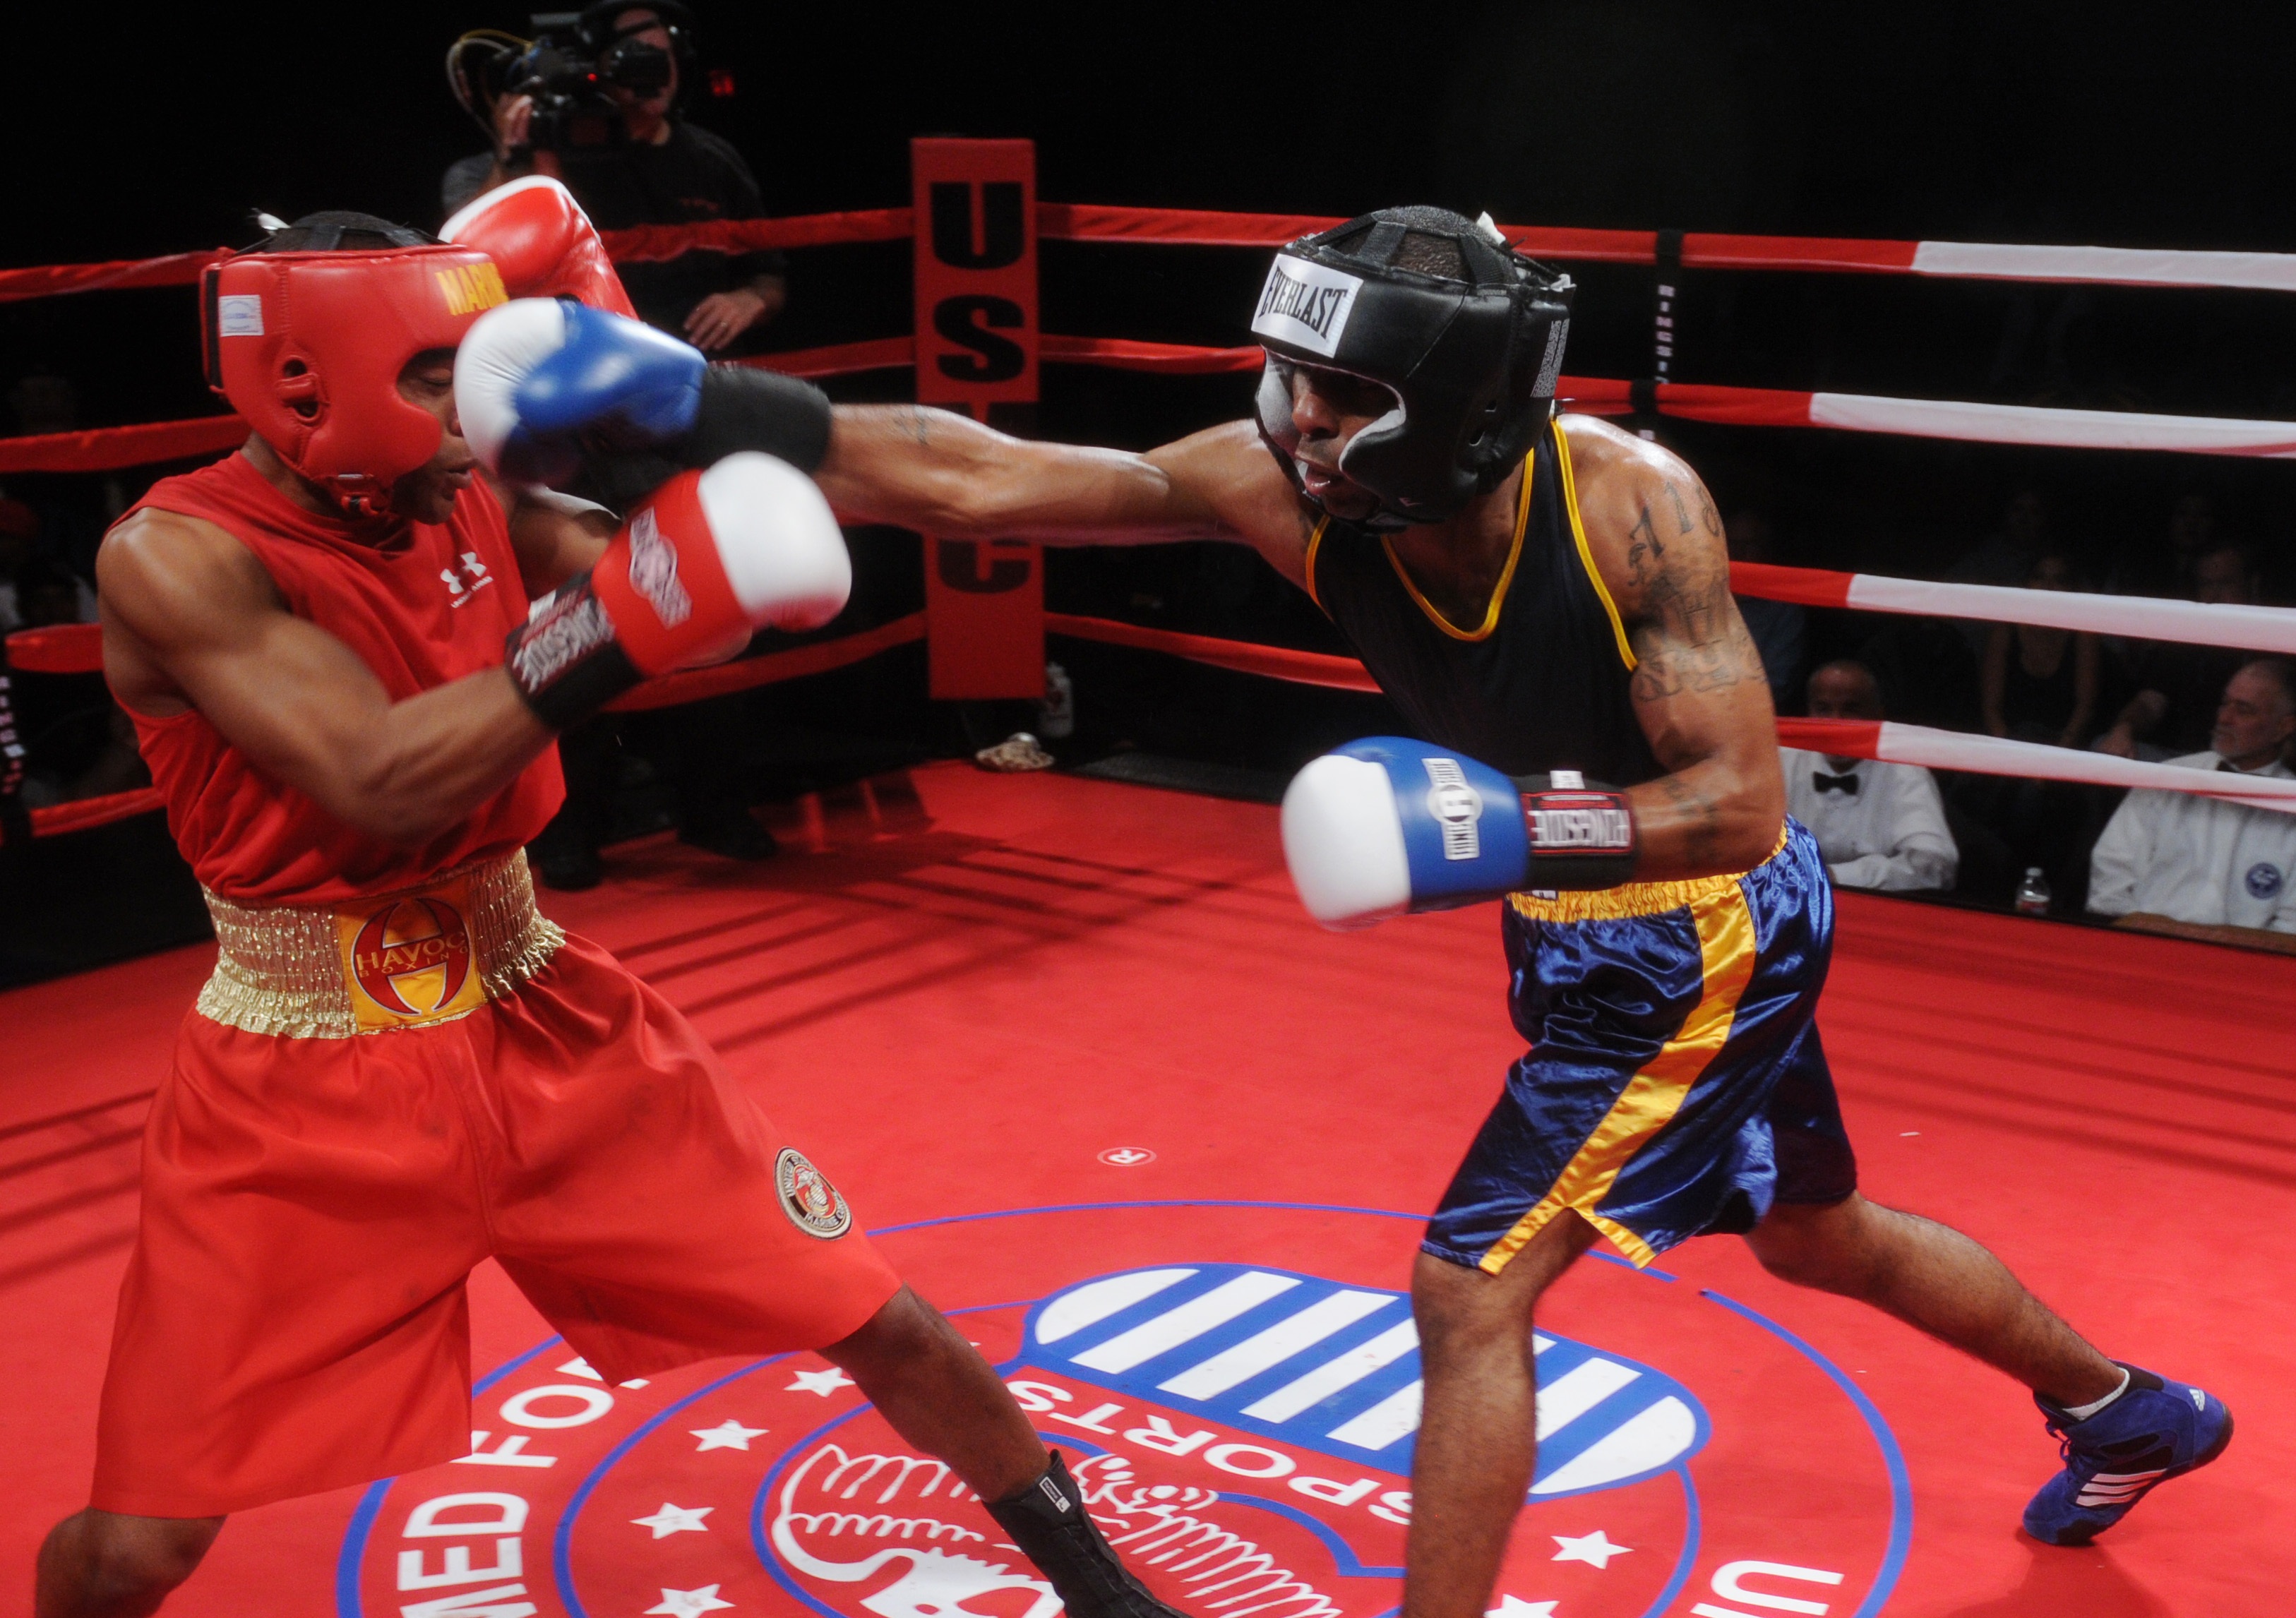
glove, sport, ring, headgear, fitness, fight, boxing, men, sports, males, punch, boxers, kickboxing, muay thai, fighters, punching, combat sport, glancing blow, individual sports, contact sport, wrestler, striking combat sports, shoot boxing, sanshou, professional boxing